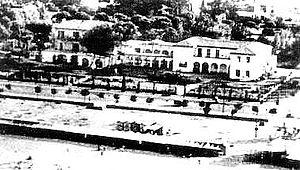
Riccione est une ville italienne de la province de Rimini en Émilie-Romagne. Elle a connu une évolution majeure grâce au tourisme. La jeunesse branchée fréquente ses boîtes de nuit réputées.